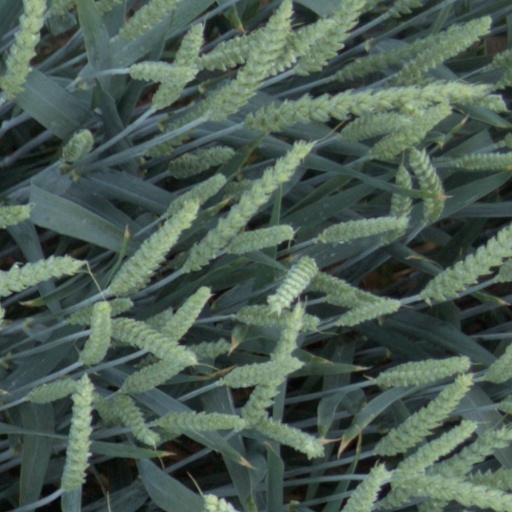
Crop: wheat